Adela Calva Reyes

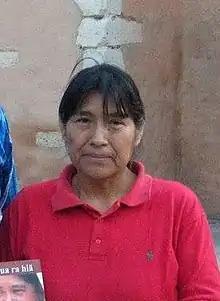

Adela Calva Reyes (1967 – 2 March 2018) was an indigenous Mexican writer, author and playwright of the Otomi people.